Dana de Milo

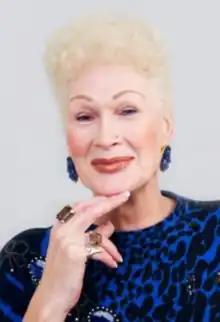
Dana de Milo

Dana de Milo was an activist and outspoken community member from New Zealand. She engaged with issues faced by the queer community, and transgender people in particular. She was a transgender woman herself.